Russian destroyer Admiral Panteleyev

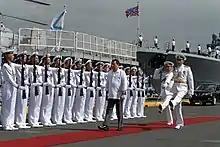
President Rodrigo Duterte inspecting the "Admiral Panteleyev" as it delivers aid to the Philippine government in the wake of the Battle of Marawi.

She is a part of the Russian Pacific Ocean Fleet; she was deployed in 2009 as part of operations to combat piracy off the Somali coast. Ship also participated at RIMPAC 2012.